Hebén

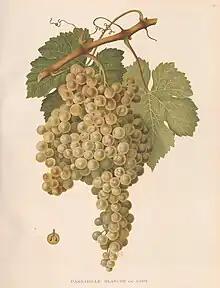

Hebén is a very rare white grape variety grown for wine and table grapes in Spain.